Alvan Adams

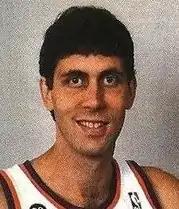
Adams in 1987

Alvan Leigh Adams (born July 19, 1954) is an American former professional basketball player. He spent his entire 13-year career with the Phoenix Suns of the National Basketball Association (NBA). Adams was named as the NBA Rookie of the Year in 1975 and selected as an NBA All-Star in 1976. He retired in 1988 and holds Suns records for games played (988), minutes played (27,203), rebounds (6,937) and steals (1,289). Raised in Oklahoma City, Adams was nicknamed the "Oklahoma Kid".